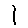
Label: 1